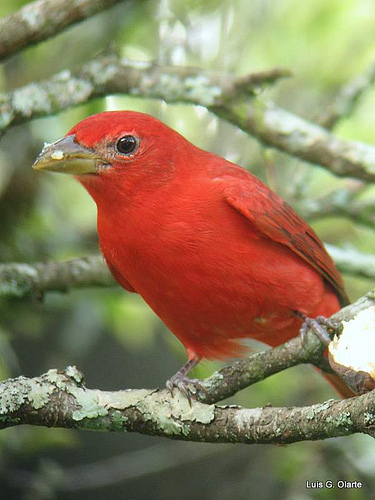
a small, vibrantly red bird with a tiny head and a short, curved bill.
a bright red bird with a short, wide beak and brown tarsus and feet.
this almost entirely red bird has grey tarsus and feet, and a yellowish brown pointed bill.
bird with brown beak, tarsus and feet, red crown, nape, throat, breast, belly and abdomen, and black eye
this bird is bright red with some dark grey patterns on the wings, and has a wide tapering beak.
a small bright orange bird with a greenish yellow beak.
this bird is almost all red with some darker spots on its wings and a white spot on its breast.
the bird has a red belly and breast and a grey bill.
this bird is red in color, with a tan beak.
this bird is red with black and has a very short beak.
Species: Summer Tanager